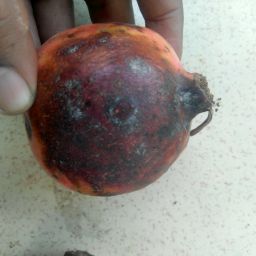
Fruit: Pomegranate
Quality: Bad